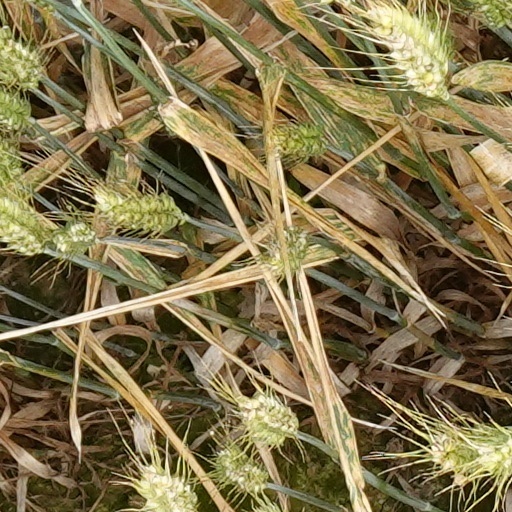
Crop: wheat